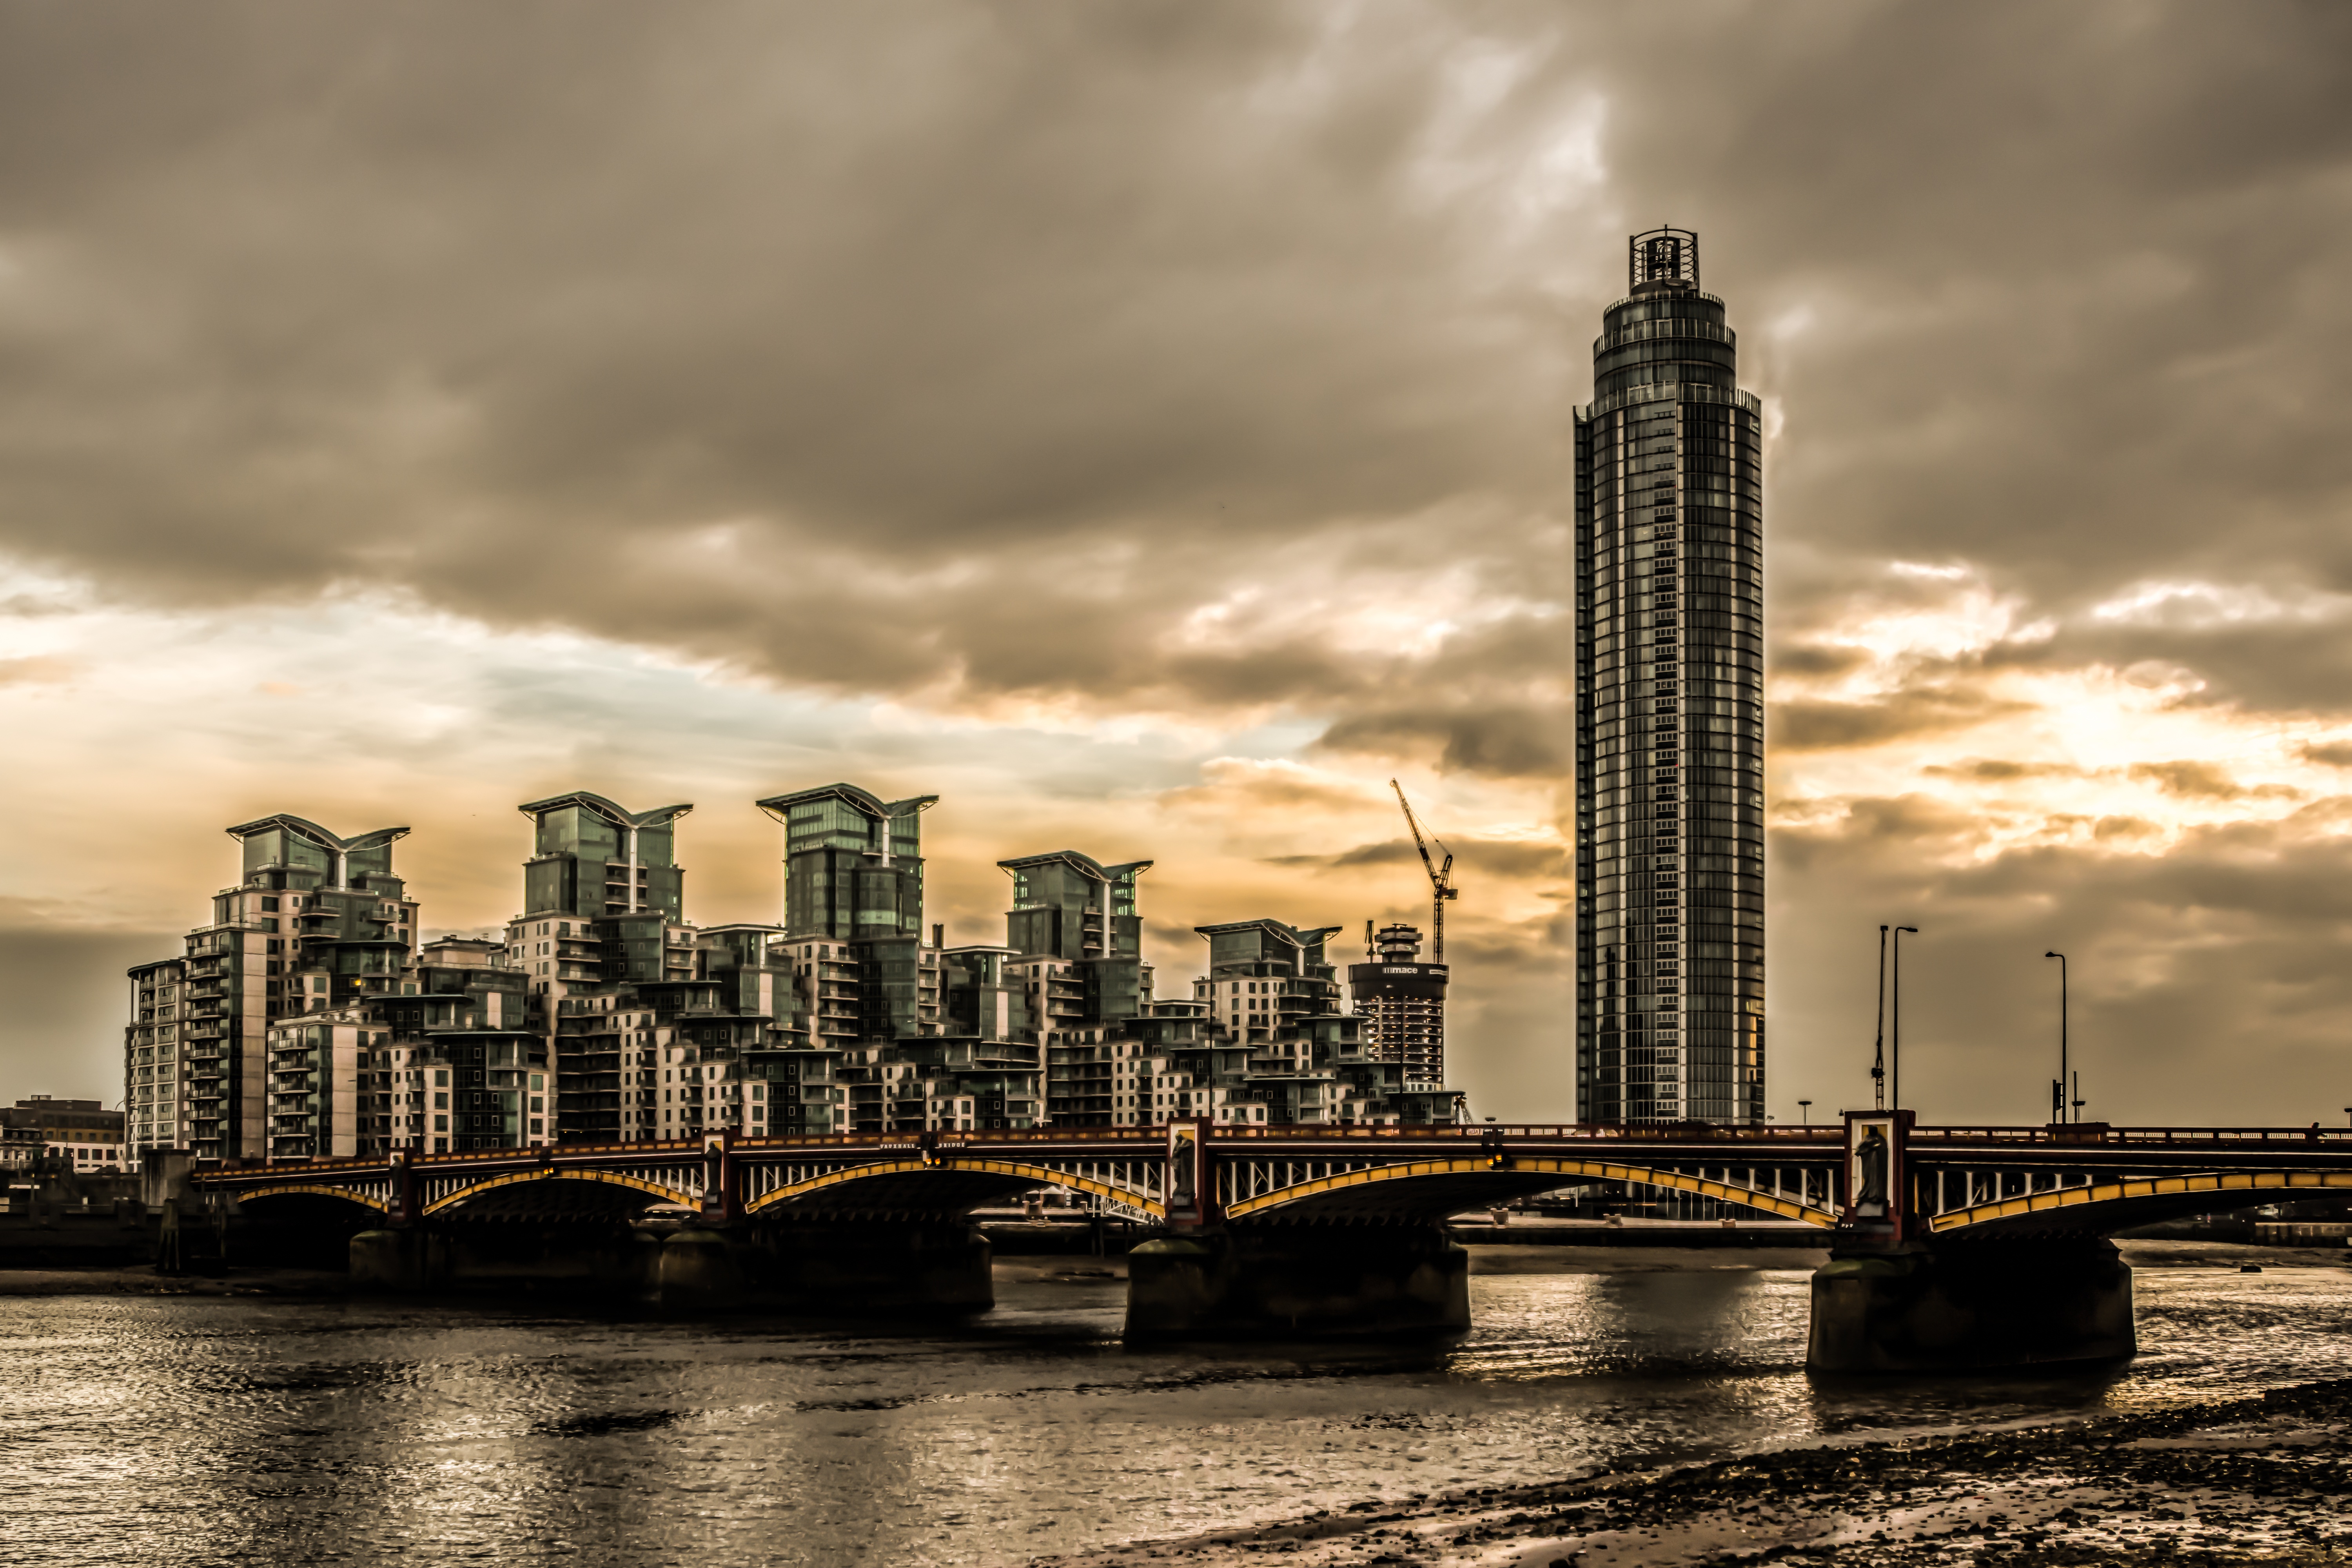
water, horizon, cloud, architecture, sun, sunset, bridge, skyline, night, building, dawn, city, skyscraper, river, cityscape, downtown, summer, travel, dark, dusk, europe, evening, reflection, tower, office, landmark, blue, exterior, set, tourism, modern, london bridge, tower block, block, outdoors, uk, england, capital, horizontal, britain, united, kingdom, westminster, thames, wharf, shiny, vacations, financial, destination, metropolis, vauxhall, urban area, london night, human settlement, metropolitan area